Oratory of San Pellegrino

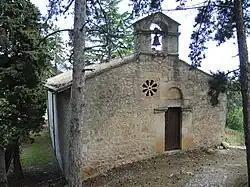
Rear facade

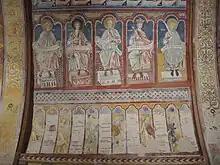
The so-called "Calendario Bominacese" frescoes

The small space (18.7 x 5.6m) comprises a single nave with ogival vaults in 4 bays. (Interior of Oratory) It is lit by three small windows on each side and rosette windows on the front and back facades. The space is divided by a half wall that must have served to separate lay visitors from the monks. The interior walls are entirely covered with frescoes, which date to the late 13th century.